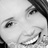
Emotion: happy